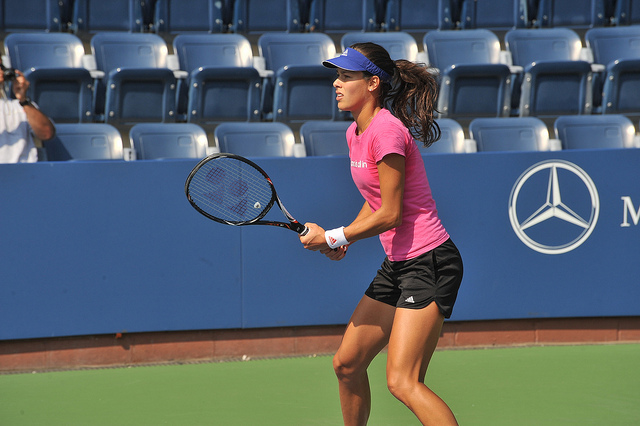
user: Given an image and a question. Answer the question in a short answer. Question: What tournament is this tennis playing playing in? Short Answer:
assistant: us open